Fanti saw-wing

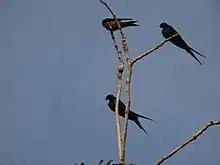
Fanti saw-wing in Brufut forest, The Gambia

The Fanti saw-wing (Psalidoprocne obscura), also known as the Fanti rough-winged swallow, is a small passerine bird in the swallow family. The Fanti saw-wing has often described as the most beautiful of the swallows, owing to its uniformly shimmering green plumage.